DragonBox Pyra

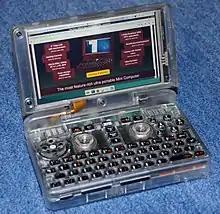
Pyra prototype with Debian, running a browser (3 May 2016).

The "Dragonbox Pyra" is the spiritual successor of the OpenPandora device, and shares some of the original Pandora team members. The Pyra is designed and developed in close connection with the OpenPandora community, taking their feedback and experience with the Pandora into account. The OpenPandora GmbH, residing in Germany, organizes design, prototyping and the production in Europe (Greece and Germany).